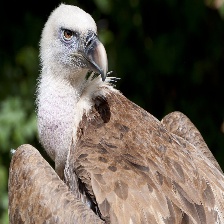
Species: INDIAN VULTURE
Scientific name: GYPS INDICUS
ImageNet parent category: vulture